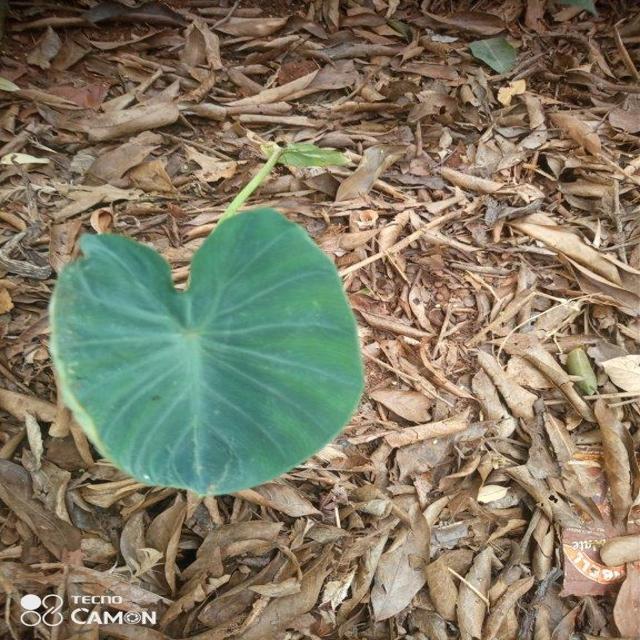
Label: Healthy